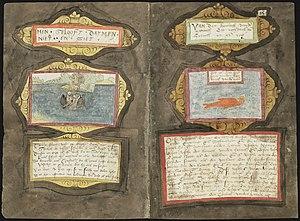
Adriaen Coenen était un marchand de poisson de Scheveningen, un boucher de poisson de mer et un amateur ichtyologiste en raison de son intérêt pour tout ce qui vivait dans la mer.